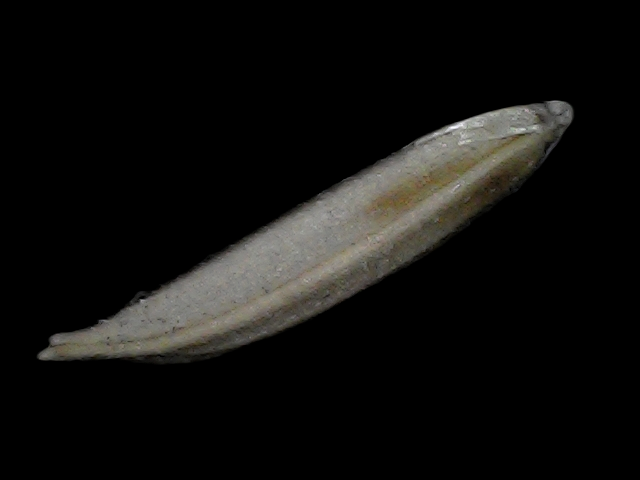
Rice variety: Bd57